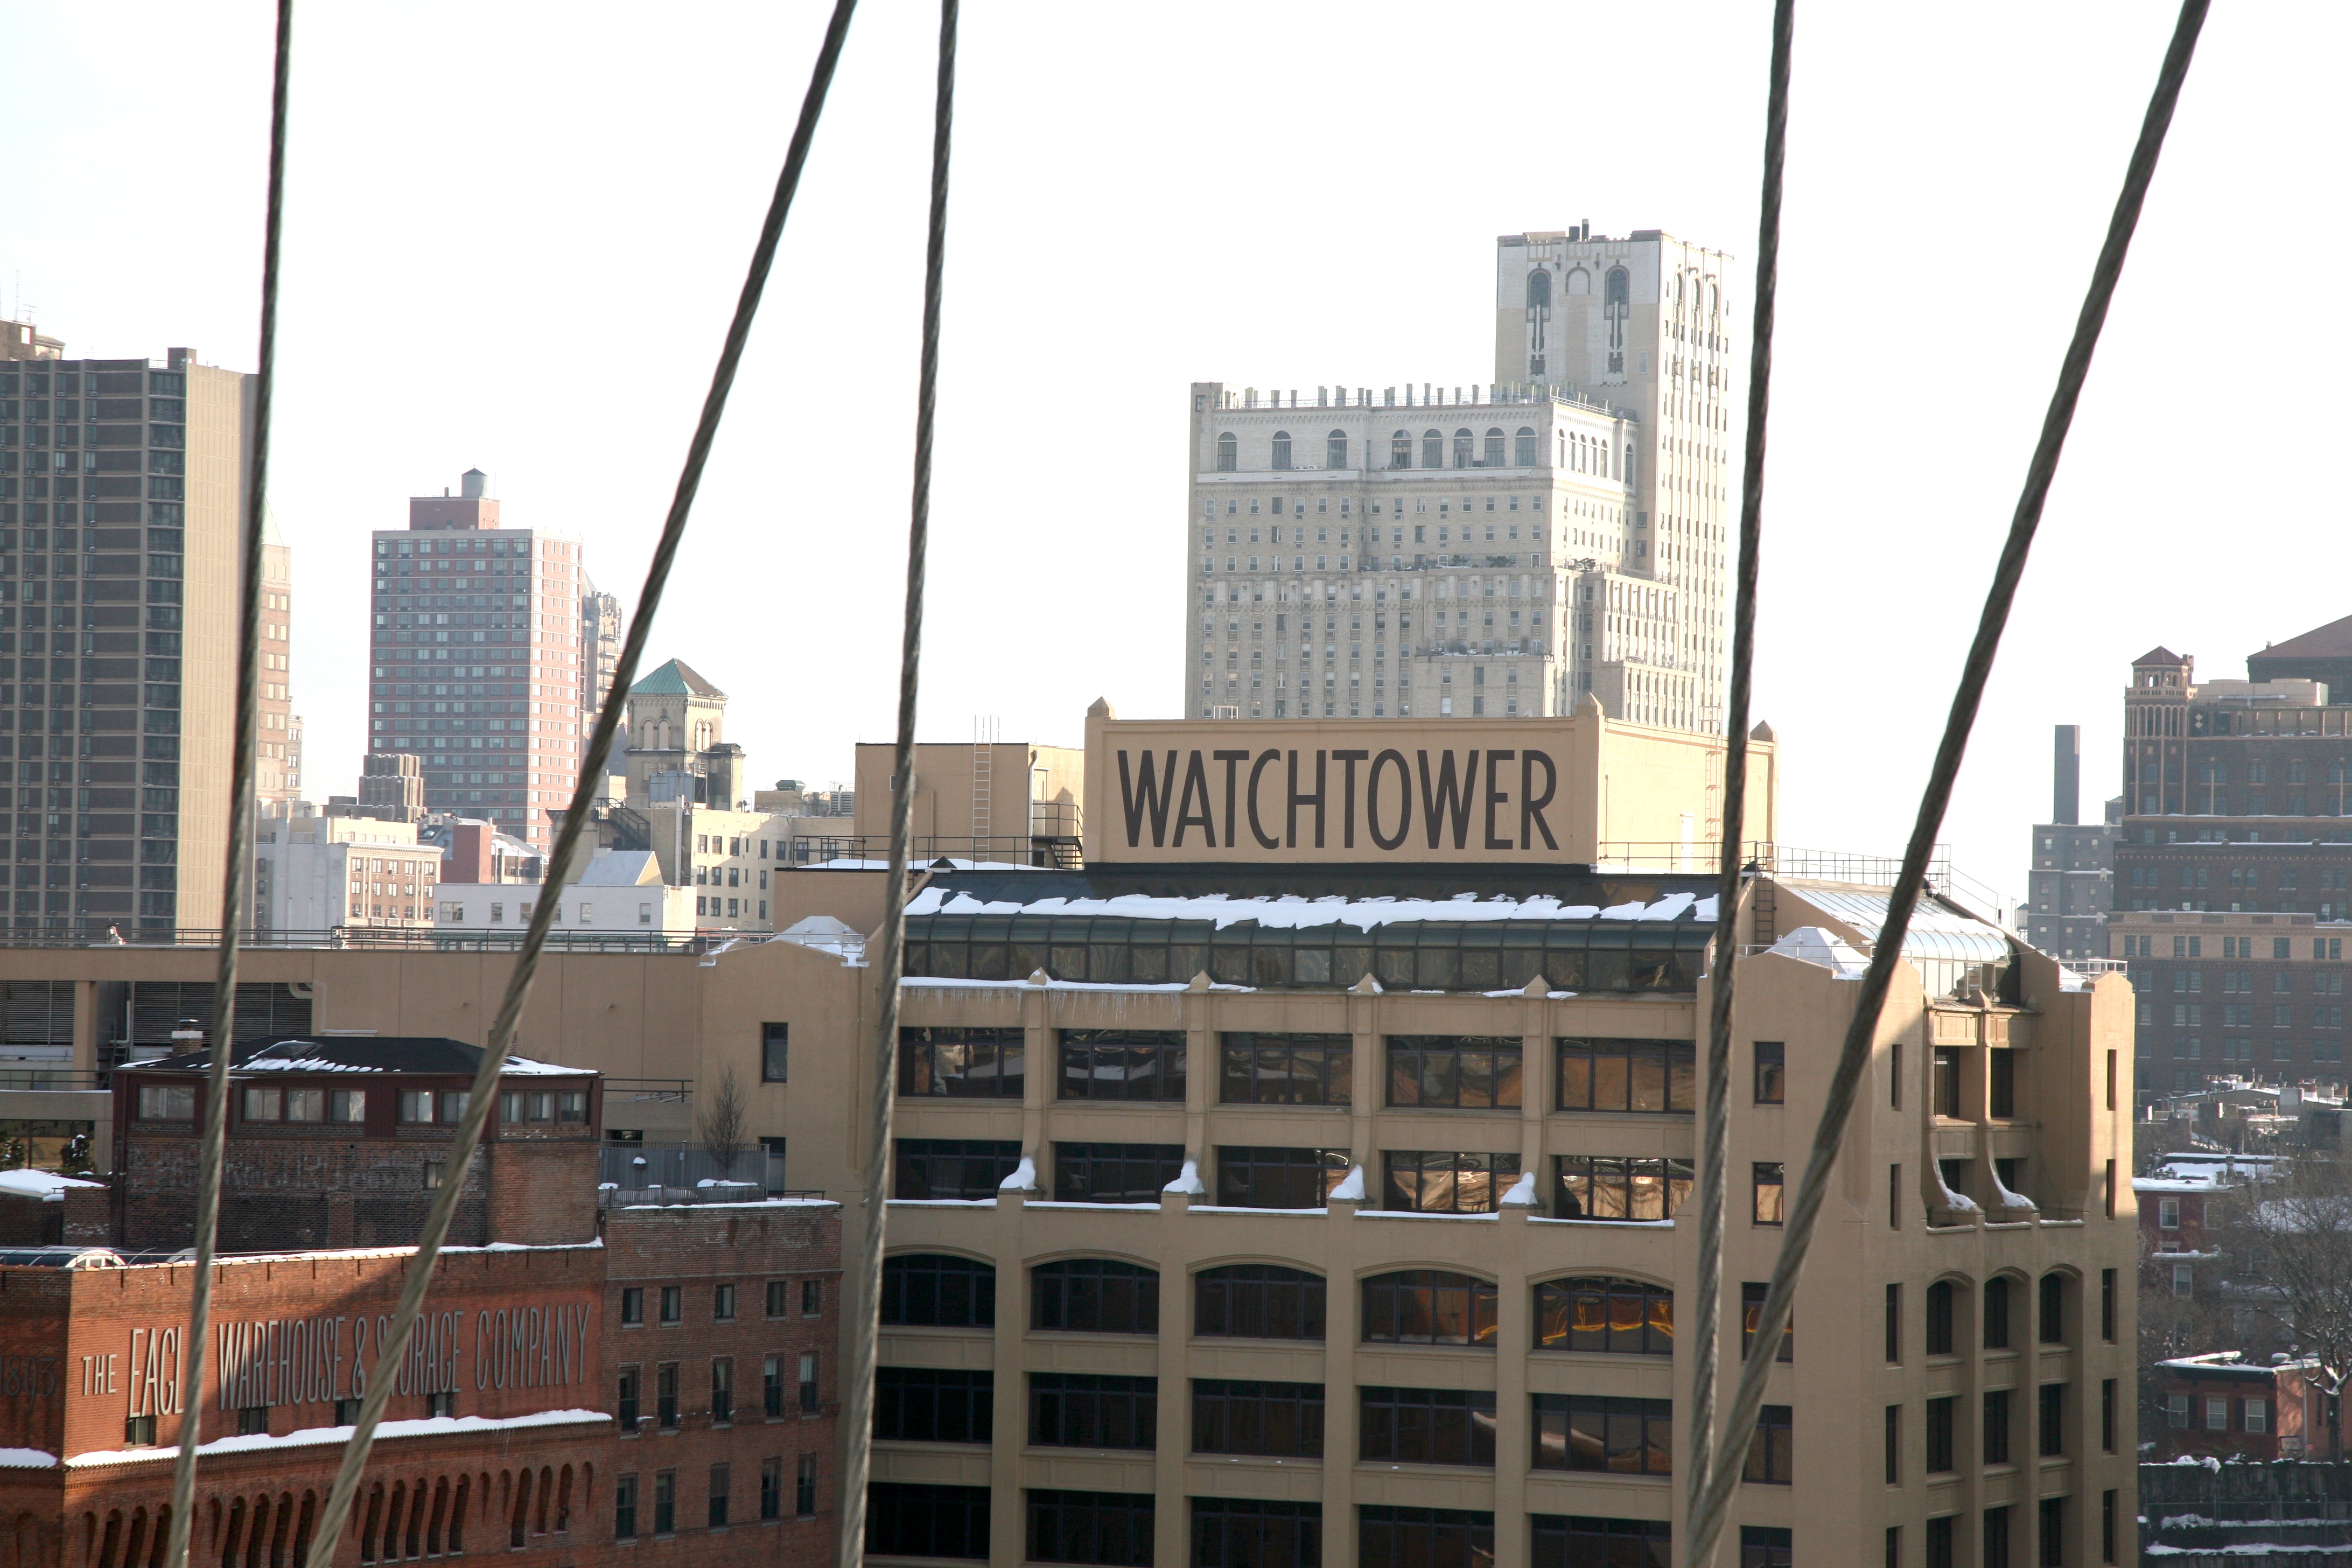
bridge, skyline, city, skyscraper, downtown, construction, nyc, facade, brooklyn, tower block, newyork, brooklynbridge, newyorkcity, ny, promenade, metropolis, watchtower, jehovahswitnesses